Nuamthong Praiwan

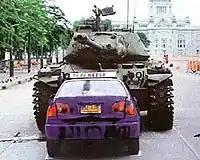
Praiwan's taxi after he drove it into the tank. Part of his painted slogans are visible.

He was released from the hospital on 12 October, and attended the 33rd anniversary of the 14 October 1973 democratic uprising.